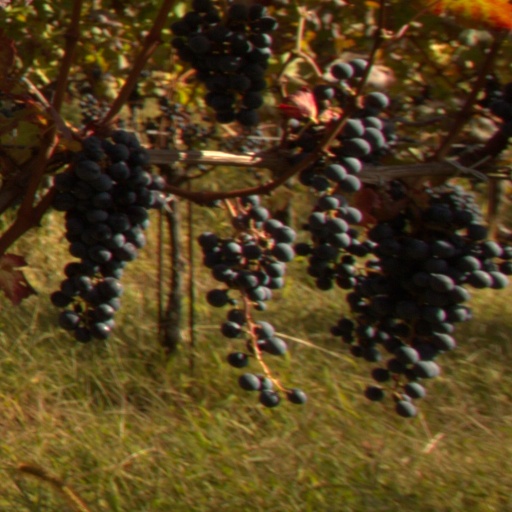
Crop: grape